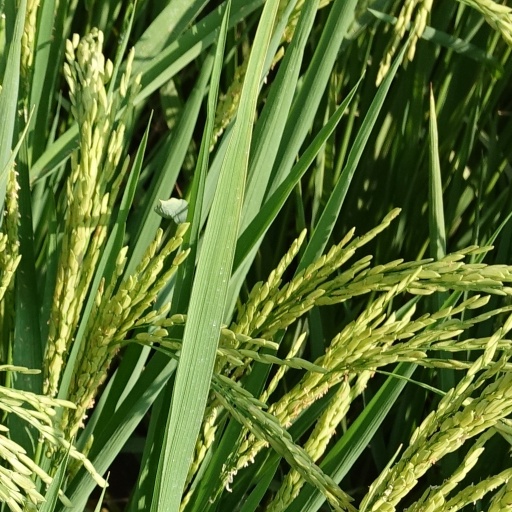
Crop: rice